1946 La Paz riots

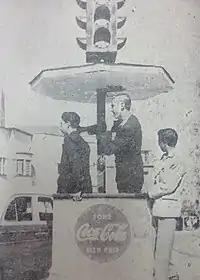

The Palacio Quemado was only minimally defended with its usual guard of 24 soldiers from the Sucre Regiment under the command of Second Lieutenant Federico Lafaye Borda and a few troops from the Motorized School led by Captain Fidel Téllez. While their forces engaged in a firefight against the attackers, a tank from the Motorized School crashed through the palace gate. Whether its driver was attempting to escape or was sympathetic to the students' movement and had defected is uncertain though the revolutionaries believed the latter. The frenzied rioters stormed the Palacio Quemado in a murderous rage. Villarroel was discovered hiding in a cupboard in the Office of Reorganization and Administrative Efficiency, at the ground floor of the palace. There are several accounts of what happened next: One claim is that one of the revolutionaries fired his submachine gun through the closed cupboard door upon hearing a noise and discovered the mortally wounded body of Villarroel when he opened it. Another alleges that Villarroel opened the cupboard himself and fired his revolver at his attackers before falling, riddled with gunshots. A third version says that when discovered he exclaimed: "I am not Villarroel, I am Alfredo Mendizábal, head of the PIR (one of the leaders of the revolution)".